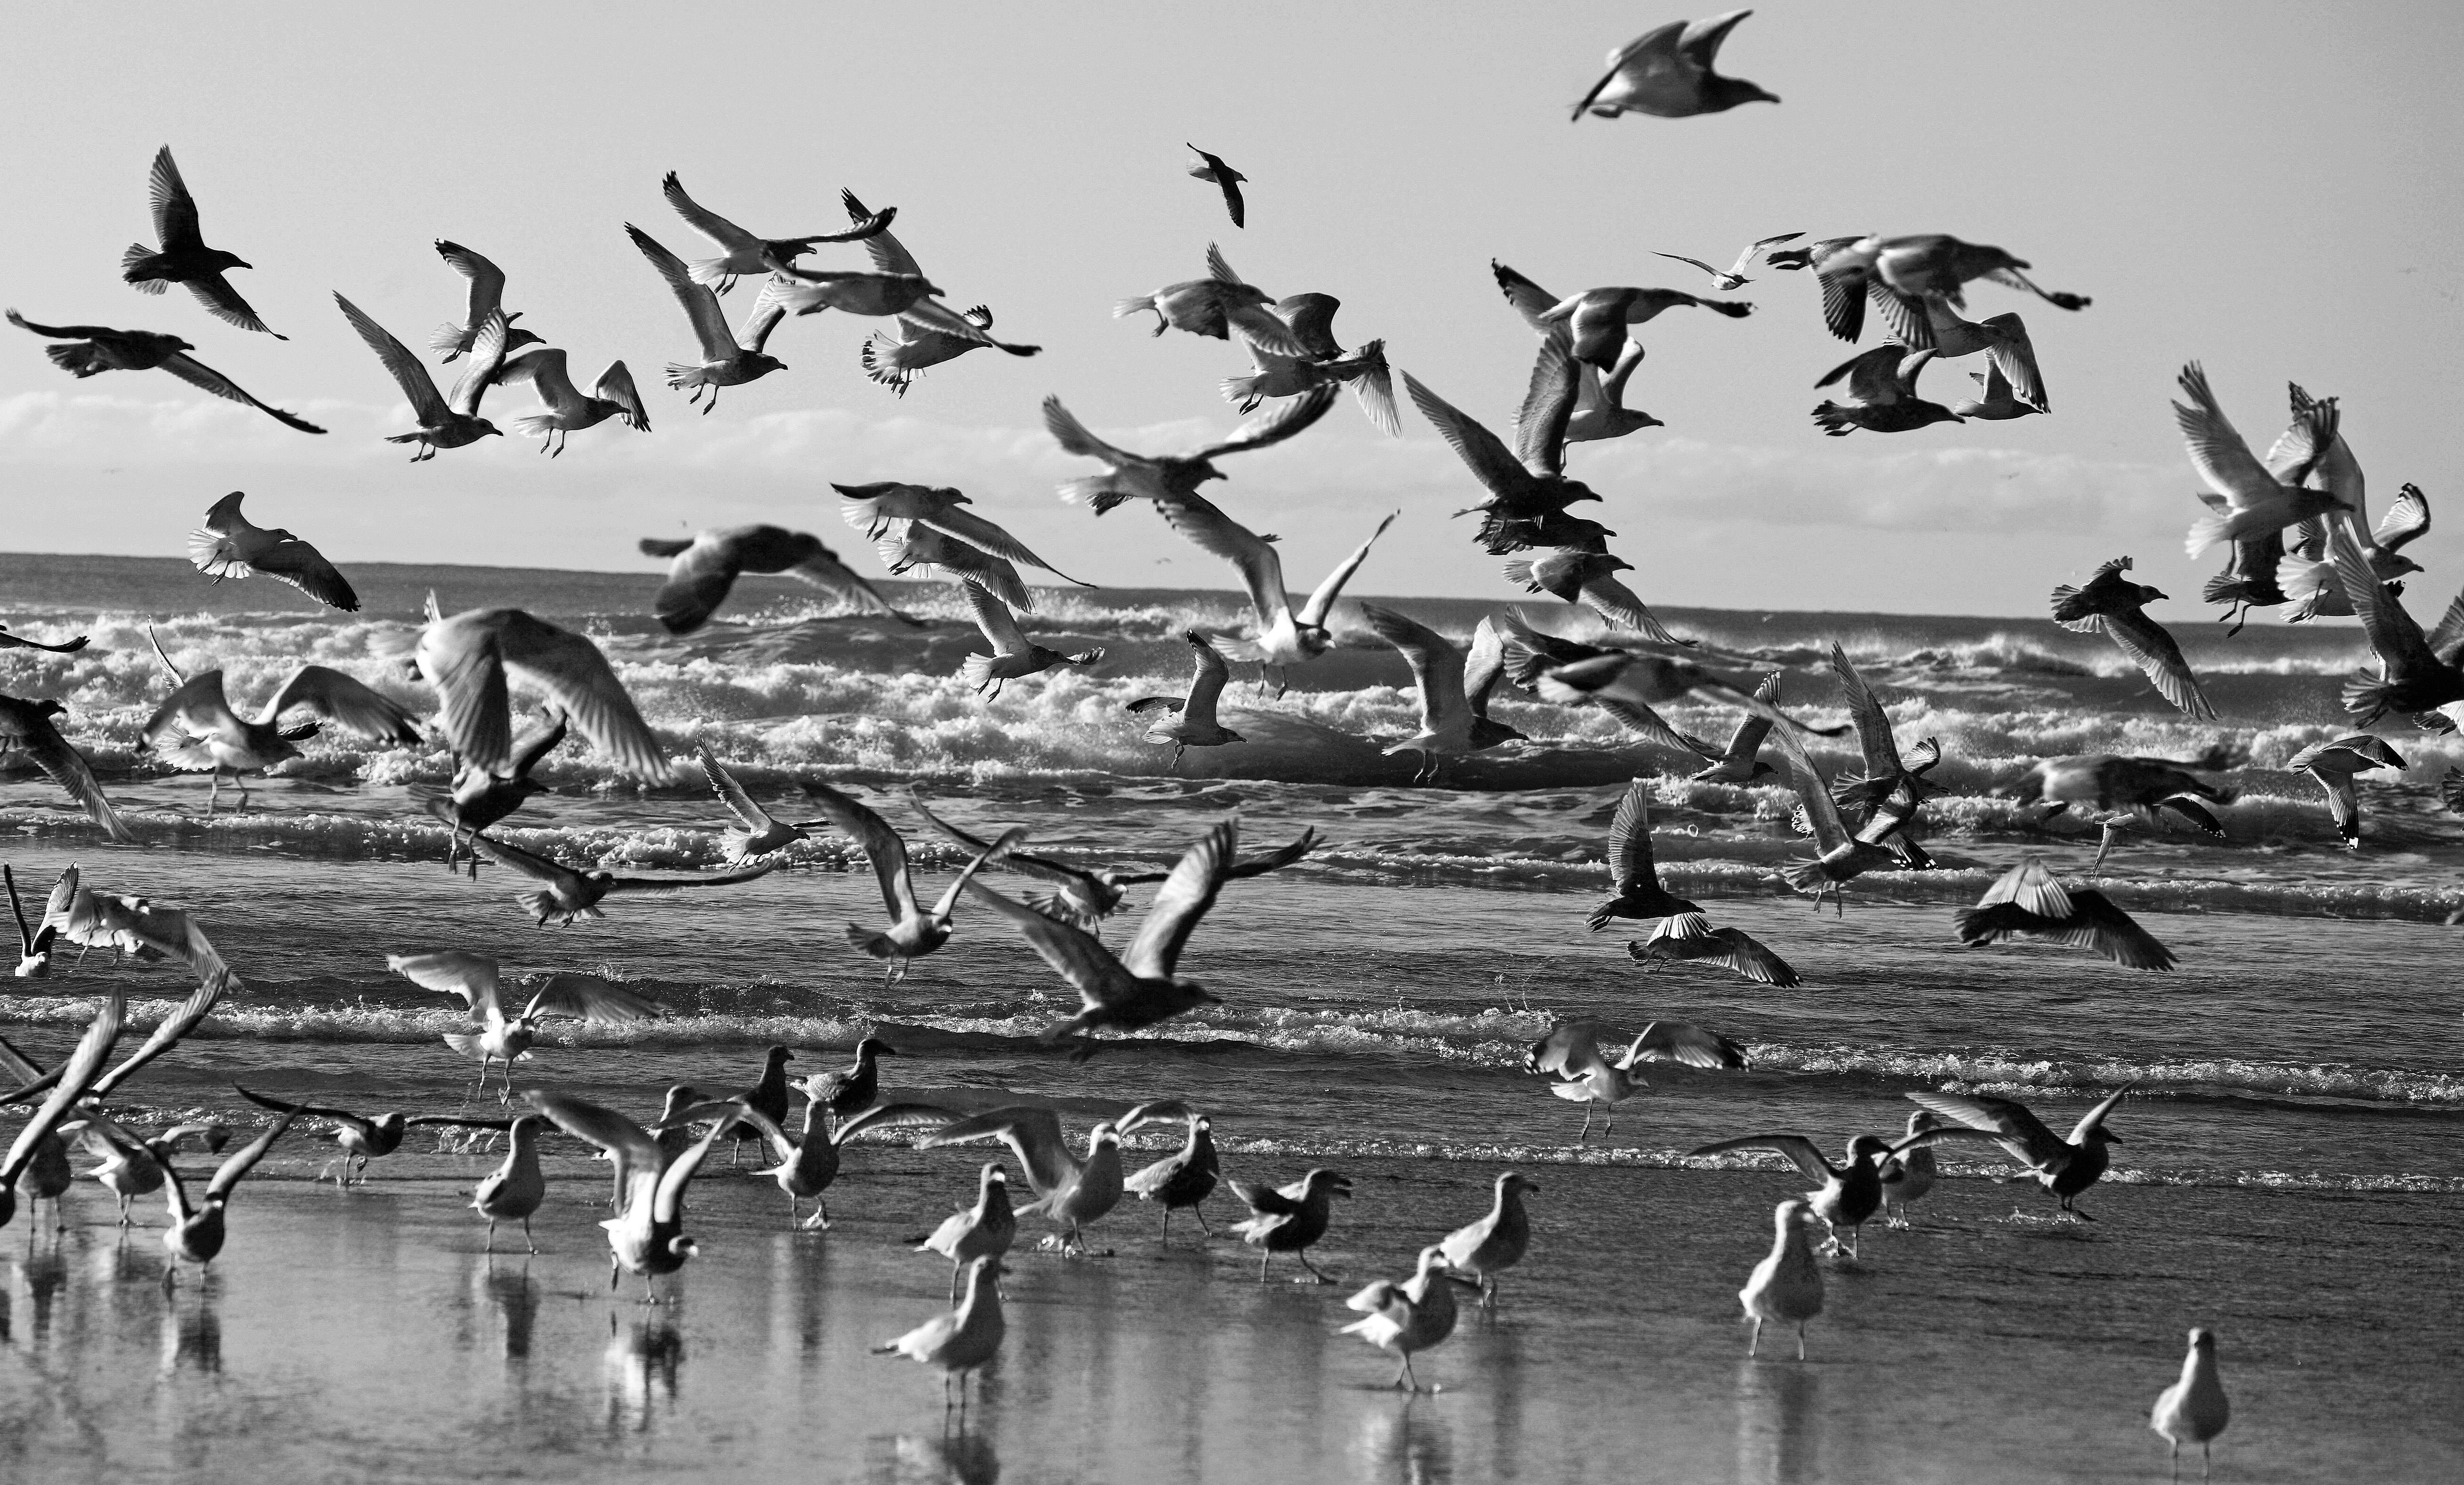
beach, ocean, bird, black and white, white, seabird, flock, gull, flight, canon, freedom, black, monochrome, birds, eos, duck, seagulls, mark, ii, 5d, cannon, pacific, water bird, oregon, ian, in, sane, thecoast, worldoceanday2010, bird migration, charadriiformes, monochrome photography, animal migration